History of Friedrich II. of Prussia, Called Frederick the Great

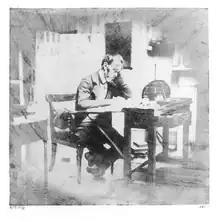

His interest did not abate. In "Sartor Resartus", which he wrote that year, Diogenes Teufelsdröckh's father is a retired sergeant in Frederick's army. Carlyle asked Karl August Varnhagen von Ense in 1840, "Did anyone ever write an adequate Life of your Frederick the Great?" He began reading a new biography of Frederick by Johann Preuss in 1845, shortly after he had completed the manuscript of "Oliver Cromwell's Letters and Speeches". The biography prompted him to declare, "Certainly if there is a Hero for an Epic in these Ages—and why should there not in these ages as well as others,—then this is he!"